Levi Snell House

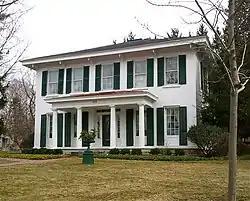

The Levi Snell House is a house with Greek Revival and Italianate architecture in Fayetteville, New York. It was built in 1855 and was listed on the National Register of Historic Places in 1987.